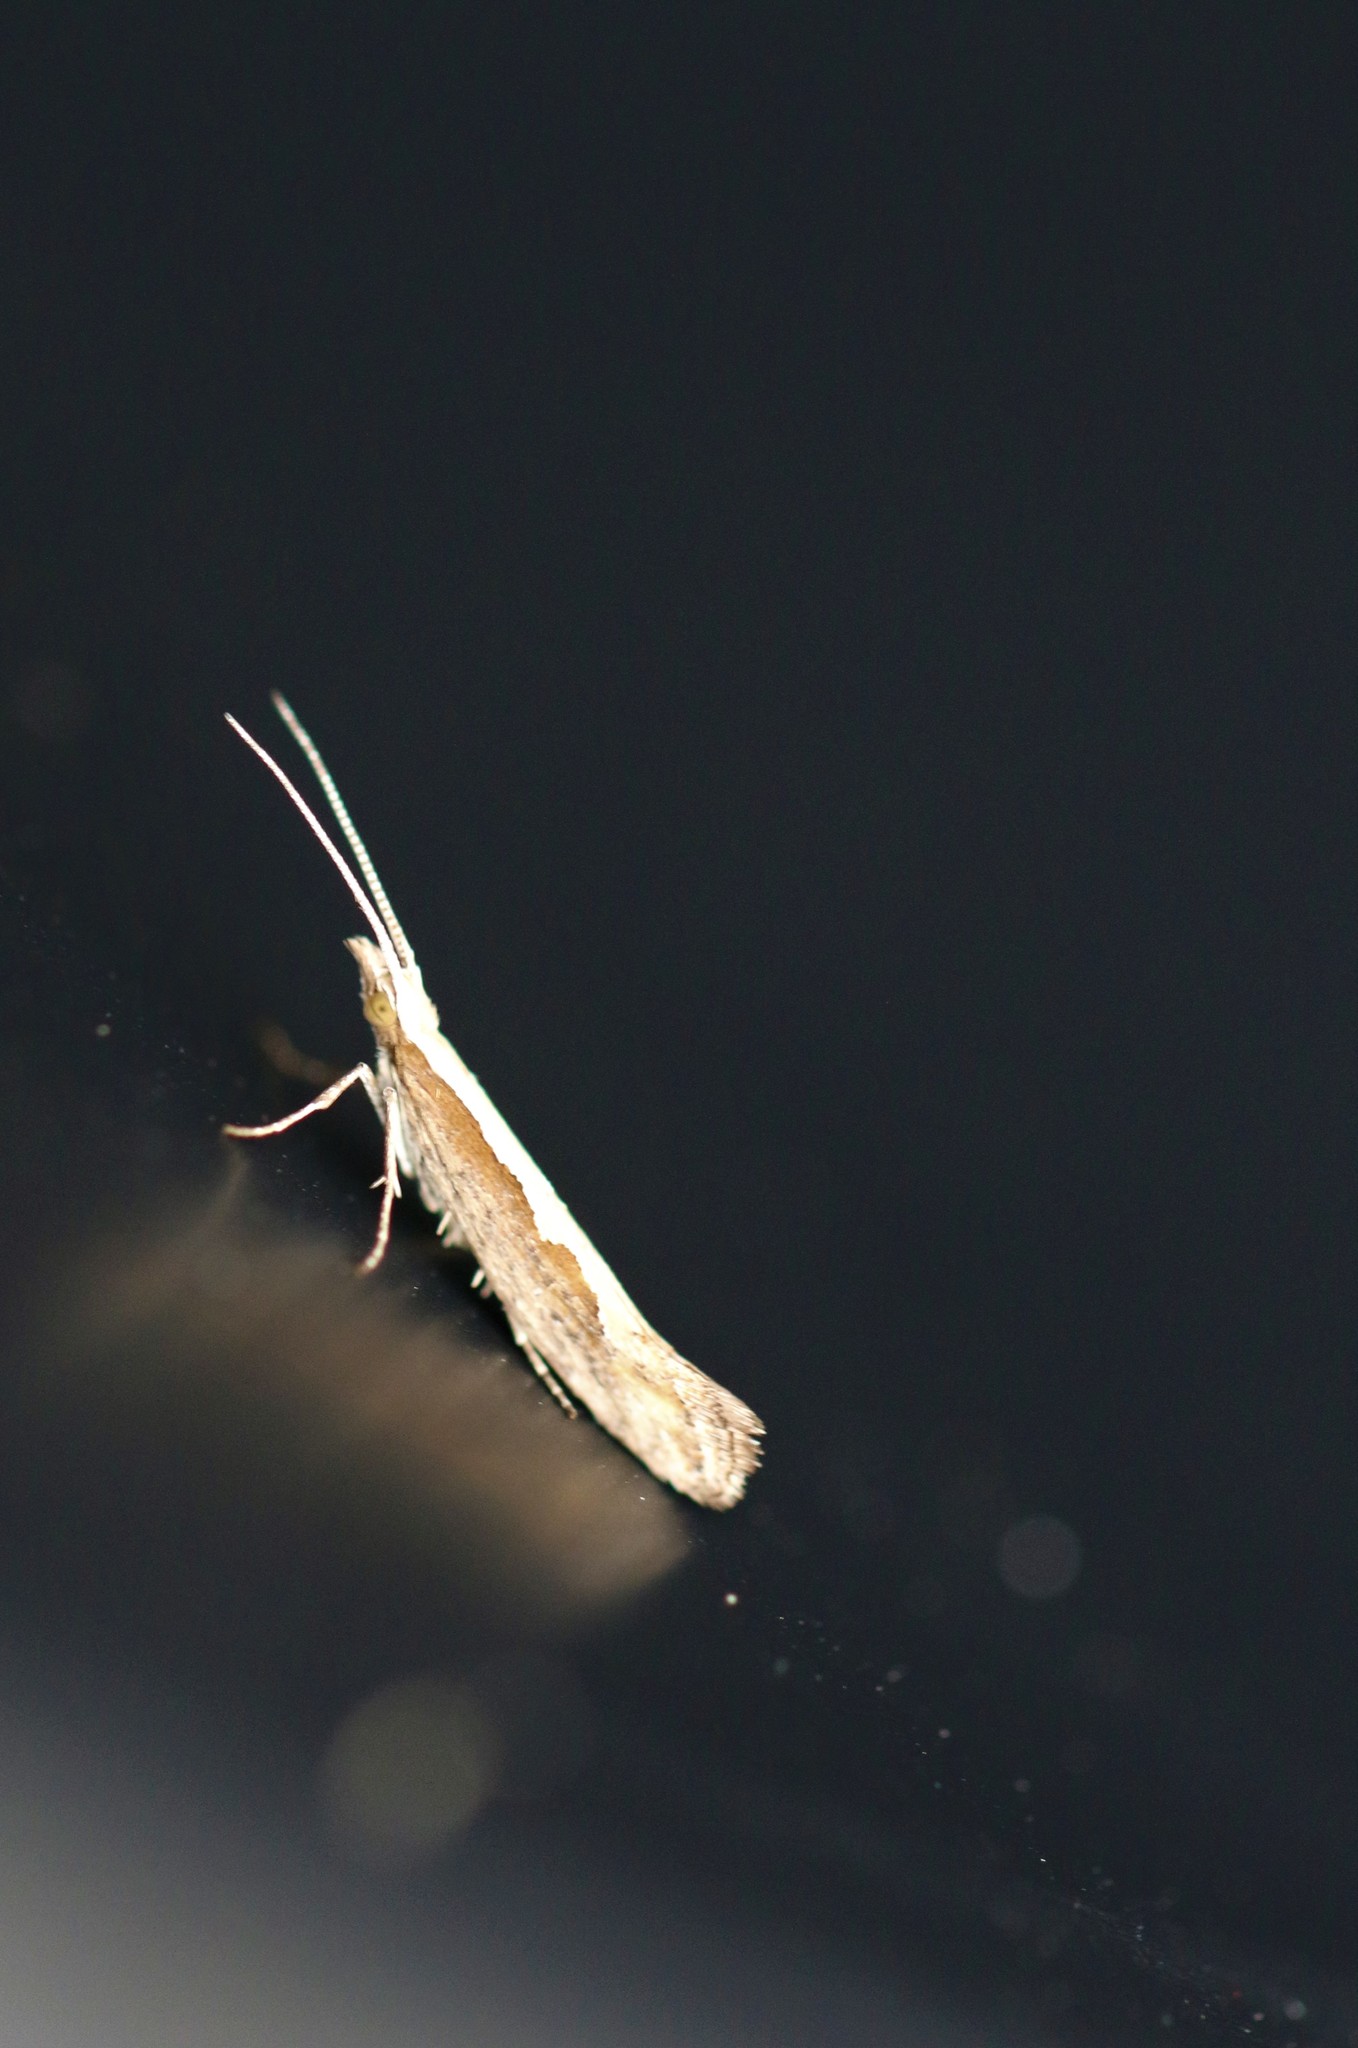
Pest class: diamondback_moth